Vlad A4

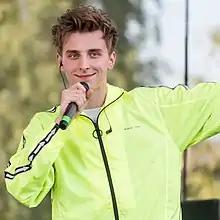
Bumaga at VK Fest 2019

Vladislav Andreyevich Bumaga or Uladzislau Andreyevich Bumaha (born 5 June 1996, Minsk), known online as Vlad A4 or A4, is a Belarusian and Russian YouTuber owner of the YouTube channel «A4» and «A5». He is considered one of the most popular Russian-speaking YouTubers.